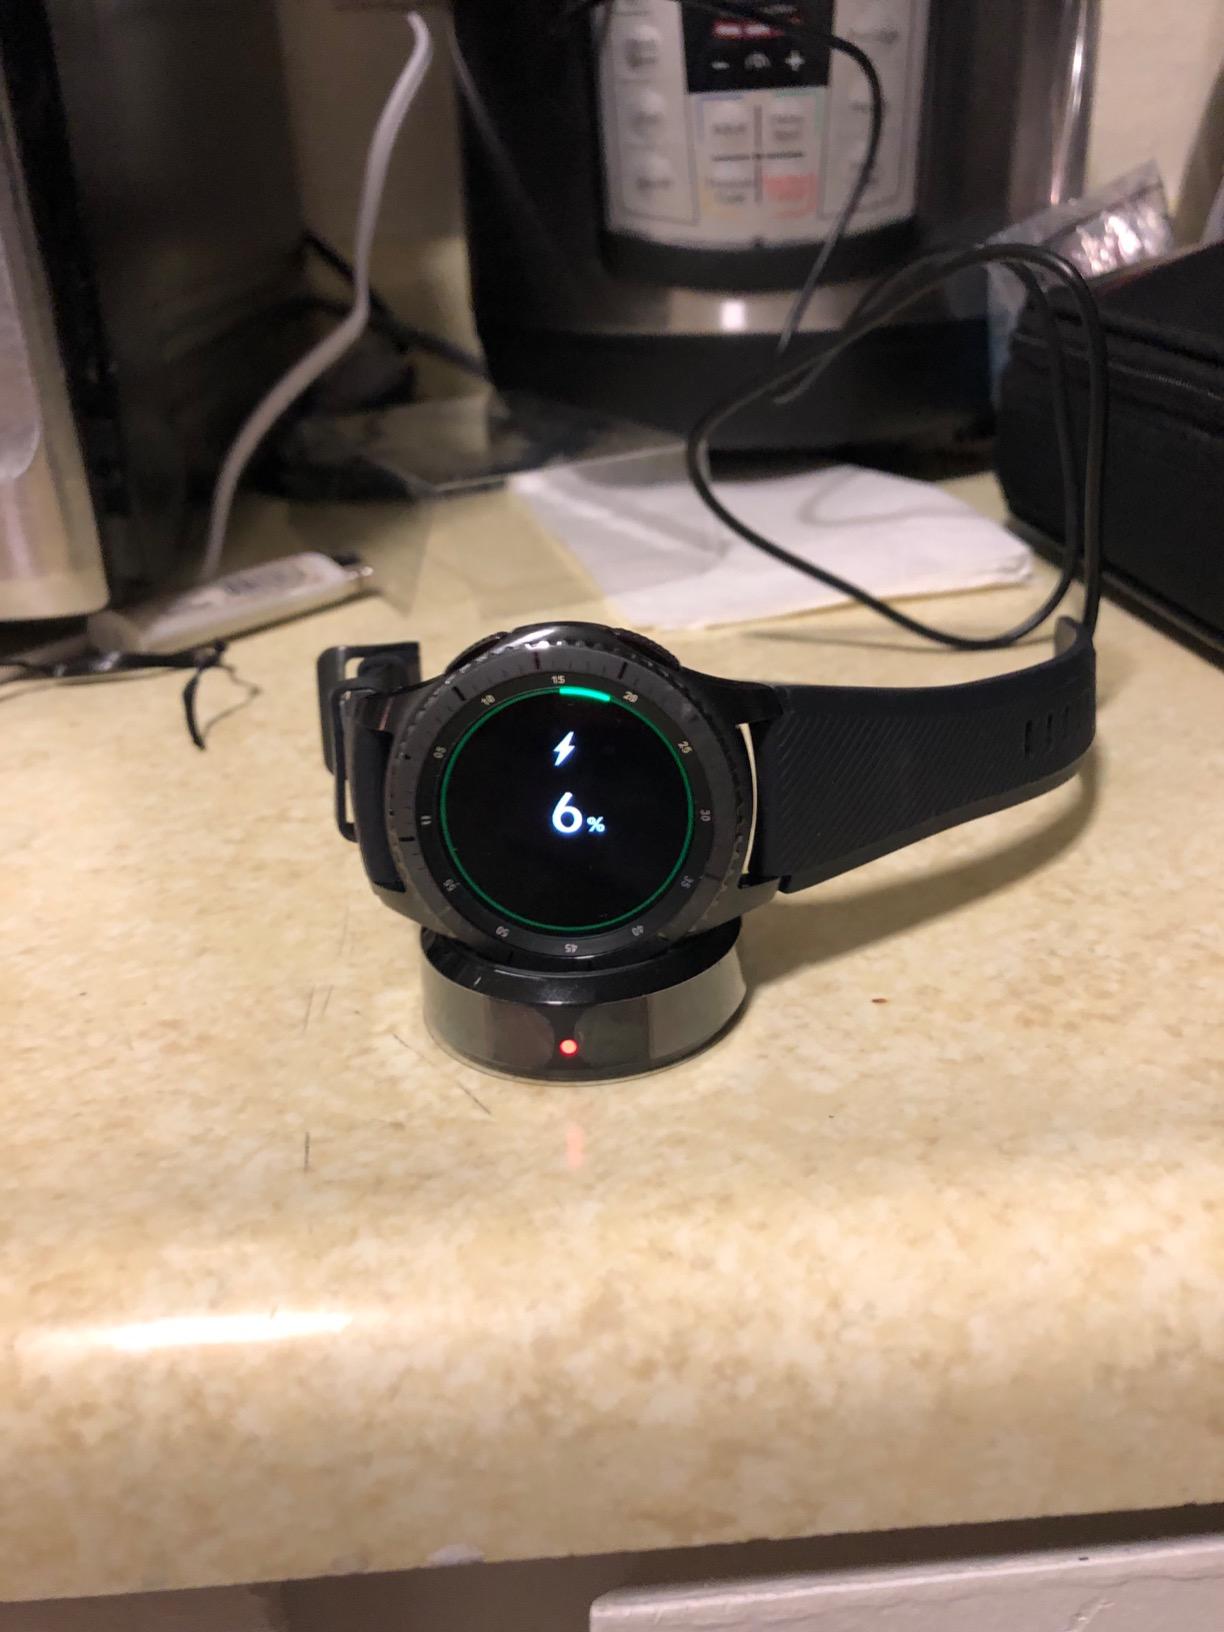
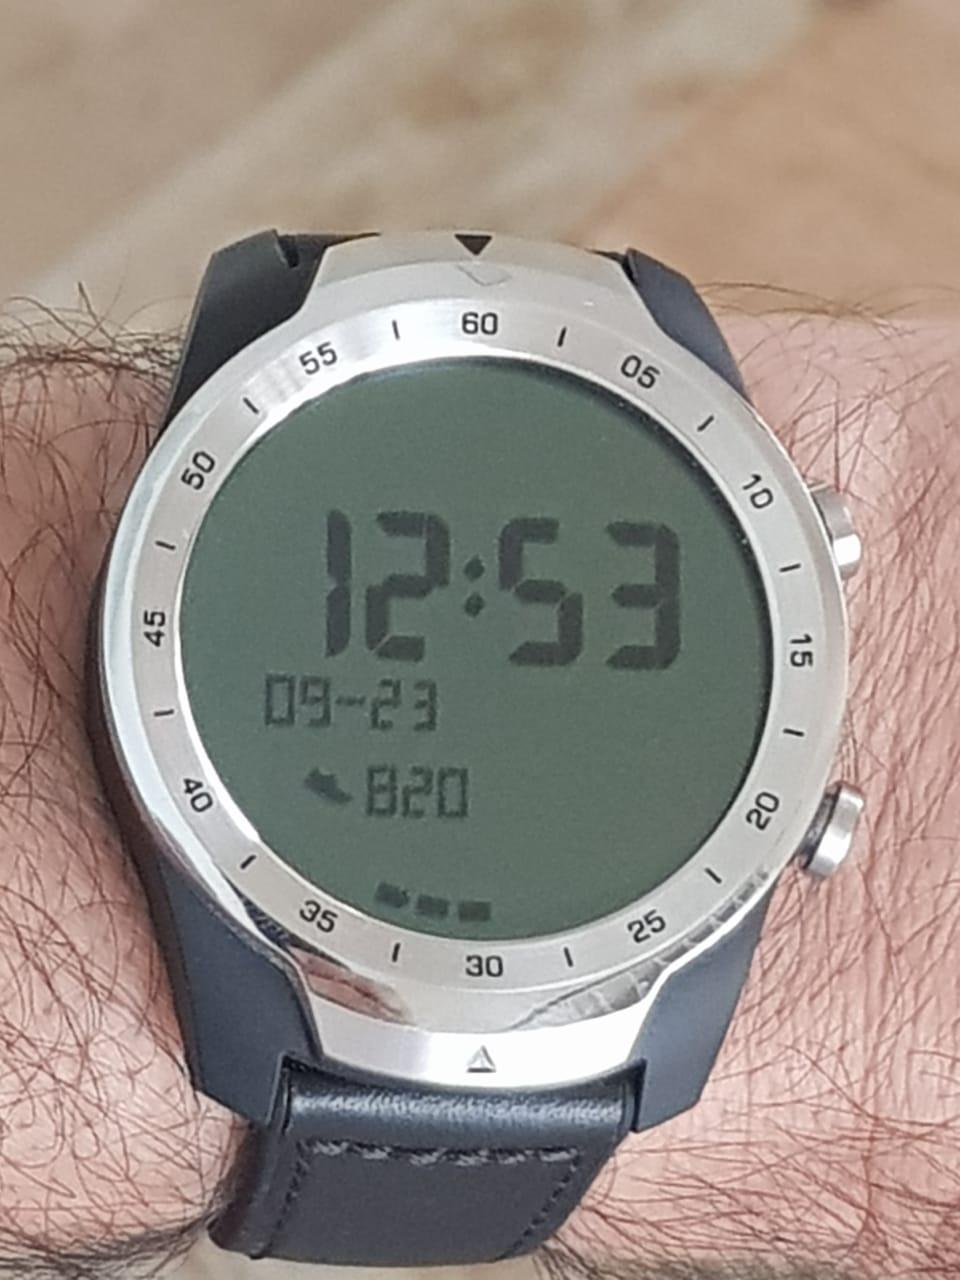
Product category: smartwatch
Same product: no